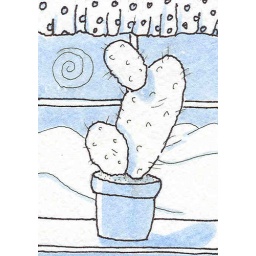
cactus in blue and white